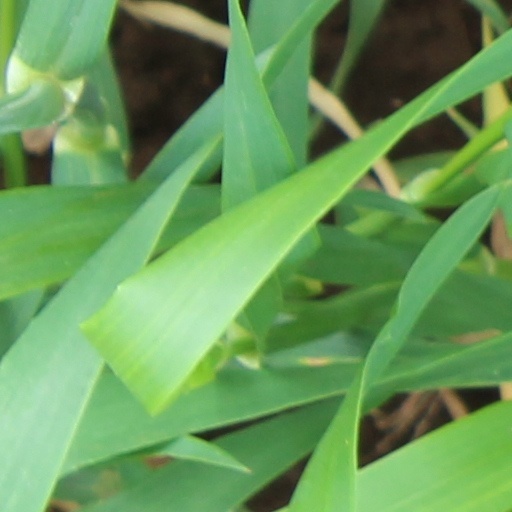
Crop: wheat